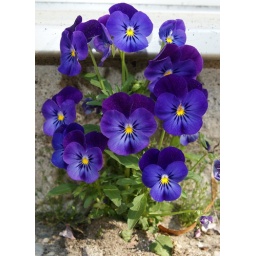
Violets are blue (spontaneous growing in our garden between our house and the terrace)